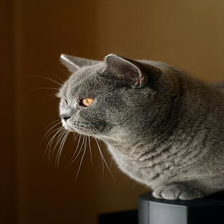
Species: cat
Breed: British Shorthair